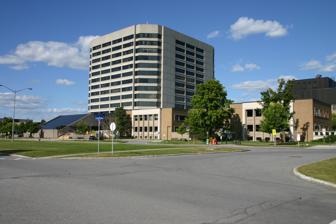
Building: Jean Talon Building
Country: Canada
Year built: 1979
Federal office building in Ottawa, Ontario, Canada The Jean Talon Building The Jean Talon Building is a federal government office building in Ottawa , Ontario , Canada .  It forms part of the complex of three buildings, including the R. H. Coats Building and the Main Building , that houses the headquarters of Statistics Canada . Jean Talon was also the first intendant of the New France project Initially just named Census Building , it was renamed in honour of Jean Talon , the Intendant of New France who conducted the first census of what is now Canadian territory. The 13 storey Jean Talon Building was built in 1979 to accommodate census staff and to store paper, supplies and equipment needed to conduct Statistics Canada's surveys. The interior is graced with the Great Canadian Equalizer mural by artist Jerry Grey. The building is located at 170 Tunney's Pasture Driveway, K1A 0T6, in the Tunney's Pasture area of Ottawa. Because of its large footprint, the Jean Talon Building has the largest gross floor area of all buildings in Tunney's Pasture. References Statistics Canada (1993). 75 Years and Counting: A History of Statistics Canada . Ottawa: Minister Responsible for Statistics Canada. (Statistics Canada Catalogue no. 11-531). 45°24′25″N 75°44′06″W / 45.406903°N 75.734961°W / 45.406903; -75.734961 This article relating to Ottawa and to Canada's National Capital Region is a stub . You can help Wikipedia by expanding it . v t e